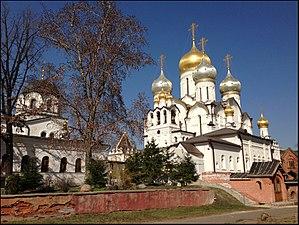
Le monastère de la Conception ou monastère Zatchatievski est un monastère russe orthodoxe situé dans le quartier Khamovniki de Moscou, au nord de la Moskova. Le monastère a été fermé par les bolchéviques en 1918 et a rouvert en 1995.